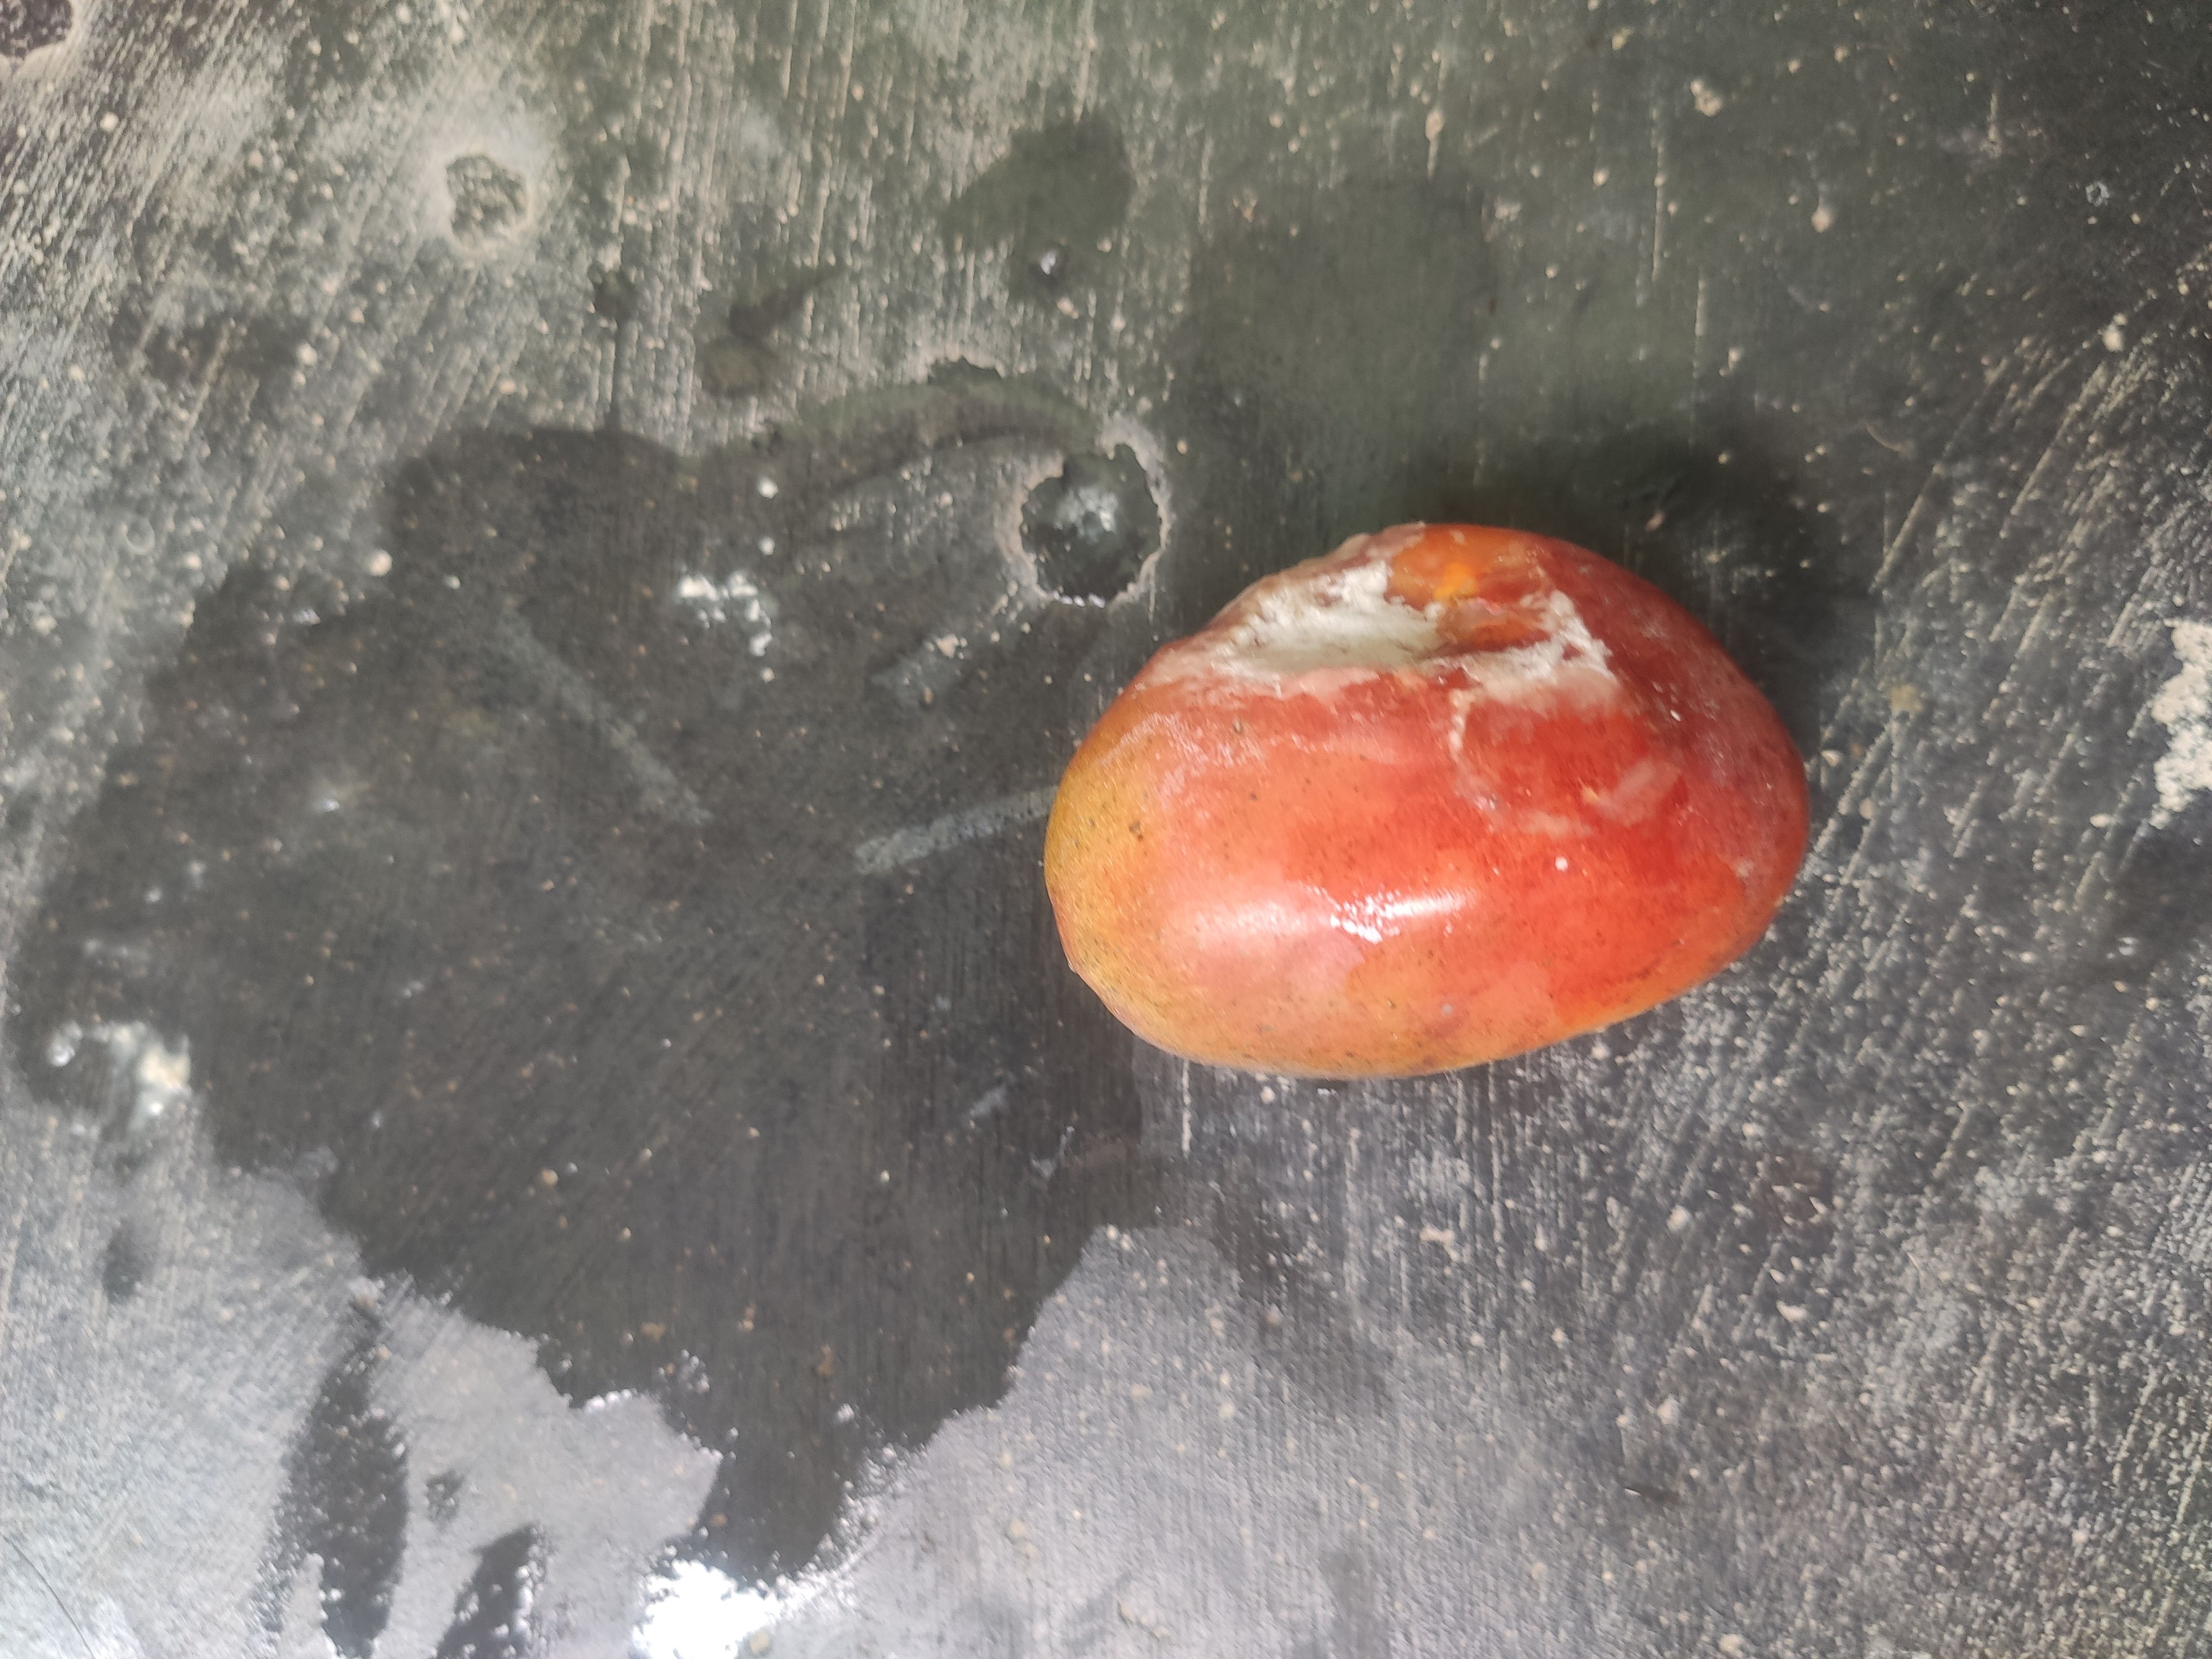
Fruit: tomatoes
Grade: 3rd-grade